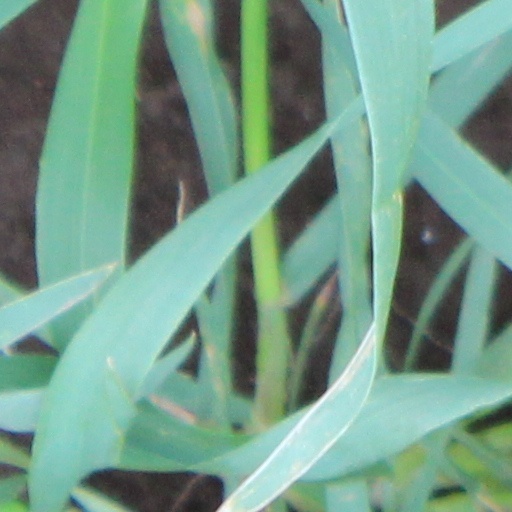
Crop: wheat